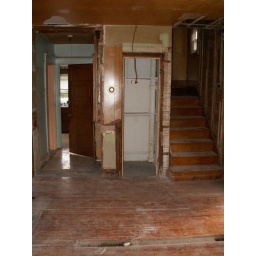
Note the gap in the floor where a wall was torn out.